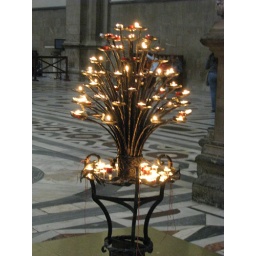
A candle tree in the Duomo in Florence, Italy.